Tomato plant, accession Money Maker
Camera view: bottom (45 deg); turntable rotation: 240 degrees
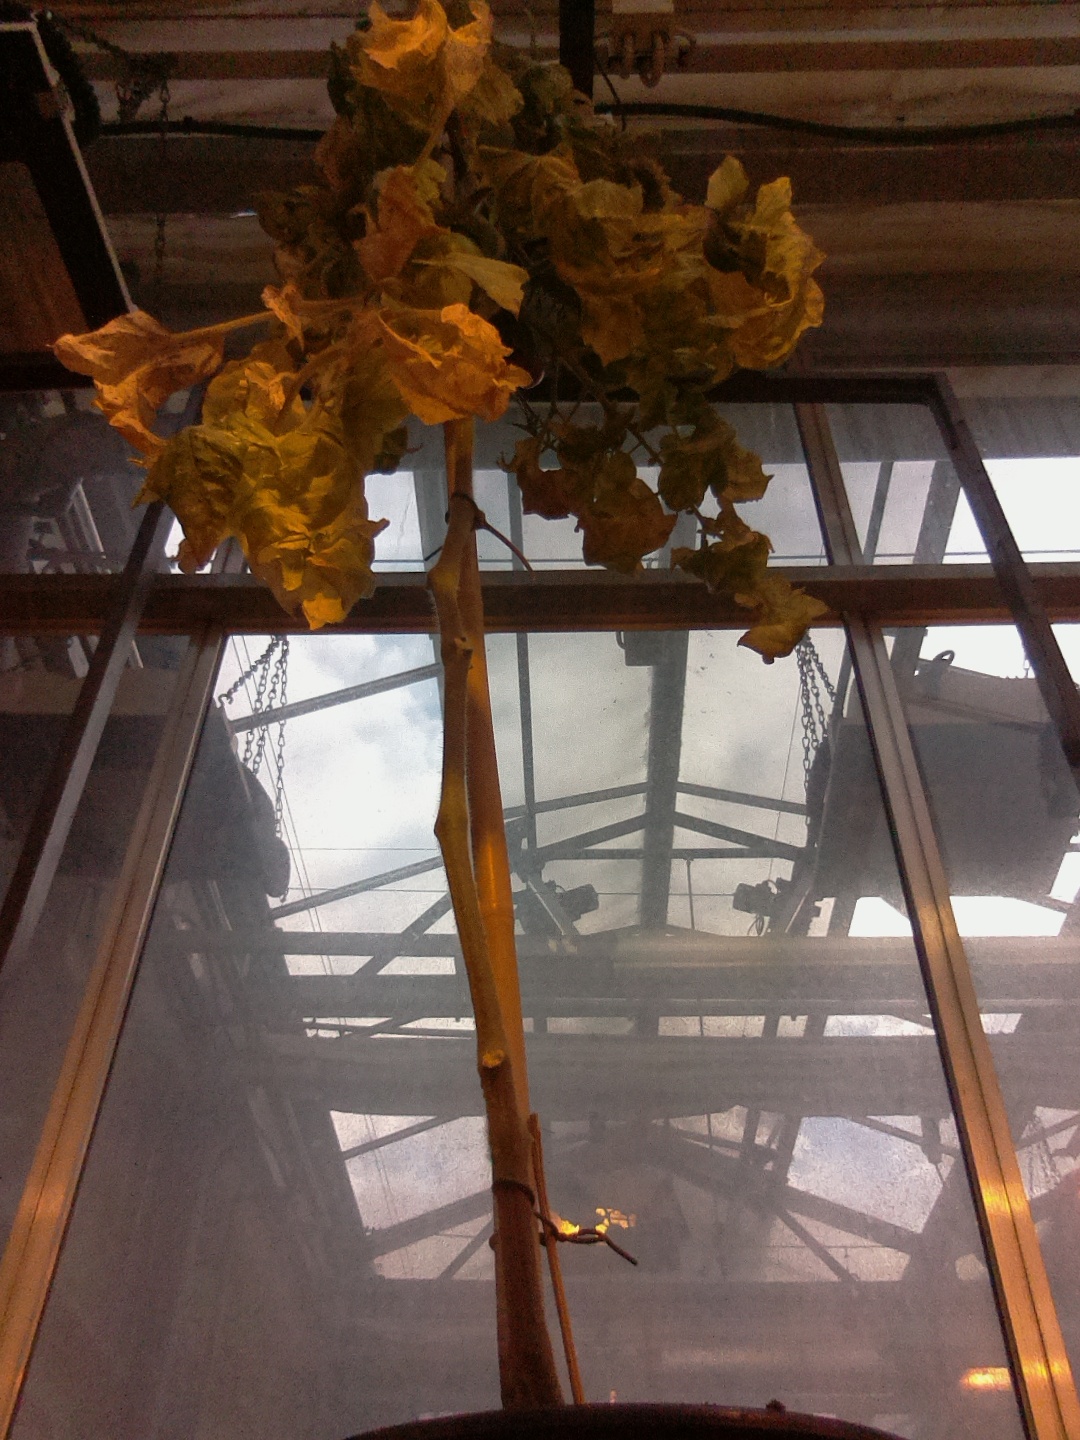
BBCH growth stage 83: 30%-40% of fruits show typical fully ripe color